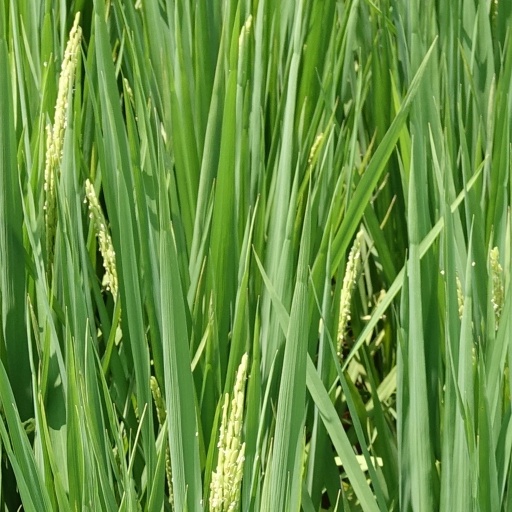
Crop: rice